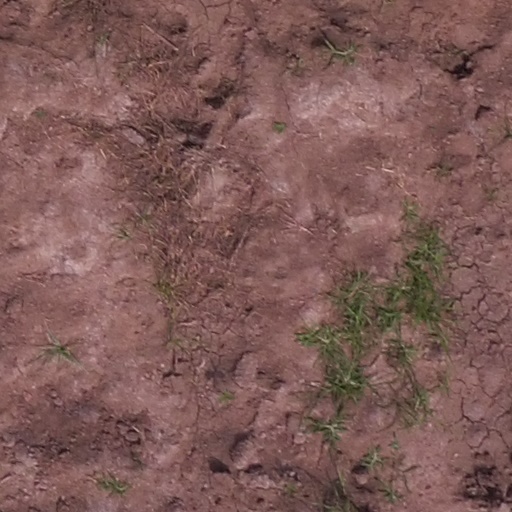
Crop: maize; corn